2008 German Grand Prix

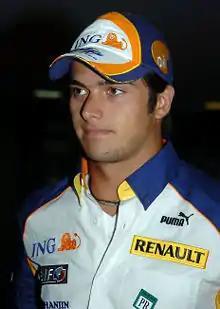
Nelson Piquet finished in second position, despite qualifying in 17th.

When the safety car came in on lap 42, Hamilton led, while Heidfeld and Piquet were running second and third. Behind them were Massa, Kubica, Kovalainen, Trulli, Vettel, Alonso, Webber, Rosberg and Räikkönen. Webber's Red Bull had been dripping oil for a couple of laps after picking up debris from Glock's crash, and on lap 40 he pulled out of the race. Räikkönen quickly passed Rosberg, and then overtook the squabbling Vettel and Alonso on the way down to the hairpin, while Hamilton desperately tried to pull away at the front. Räikkönen passed Trulli two laps later, while Kovalainen overtook Kubica for fifth place. Coulthard and Barrichello collided on the 48th lap with both cars pitting for repairs. Barrichello retired three laps later due to damage sustained as a result of the incident. Hamilton pitted on lap 50, coming out behind Heidfeld, Piquet, Massa and Kovalainen. Kovalainen let his teammate past at the hairpin one lap later, meaning that Hamilton was now fourth. On lap 52, Heidfeld set a new fastest lap time of 1:15.987. He was the only driver to go under one minute 16 seconds during the Grand Prix. At the end of the following lap, Heidfeld entered the pits with a sizeable gap over Piquet, returning to the field comfortably ahead of Kovalainen, but behind Hamilton.